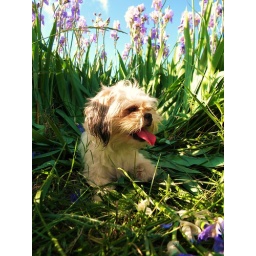
Smokey sitting in a bed of purple flowers during the summer.